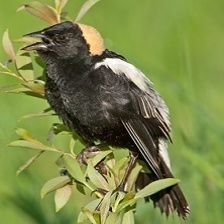
Species: BOBOLINK
Scientific name: DOLICHONYX ORYZIVORUS